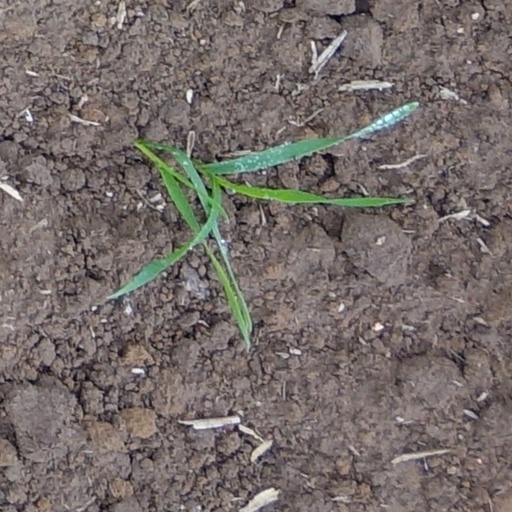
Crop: wheat